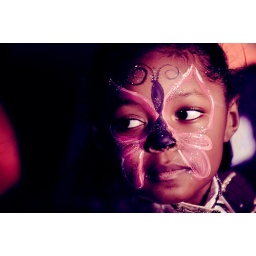
A girl watching the presentation of magician near buddia beach - Bahrain